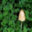
Label: mushroom